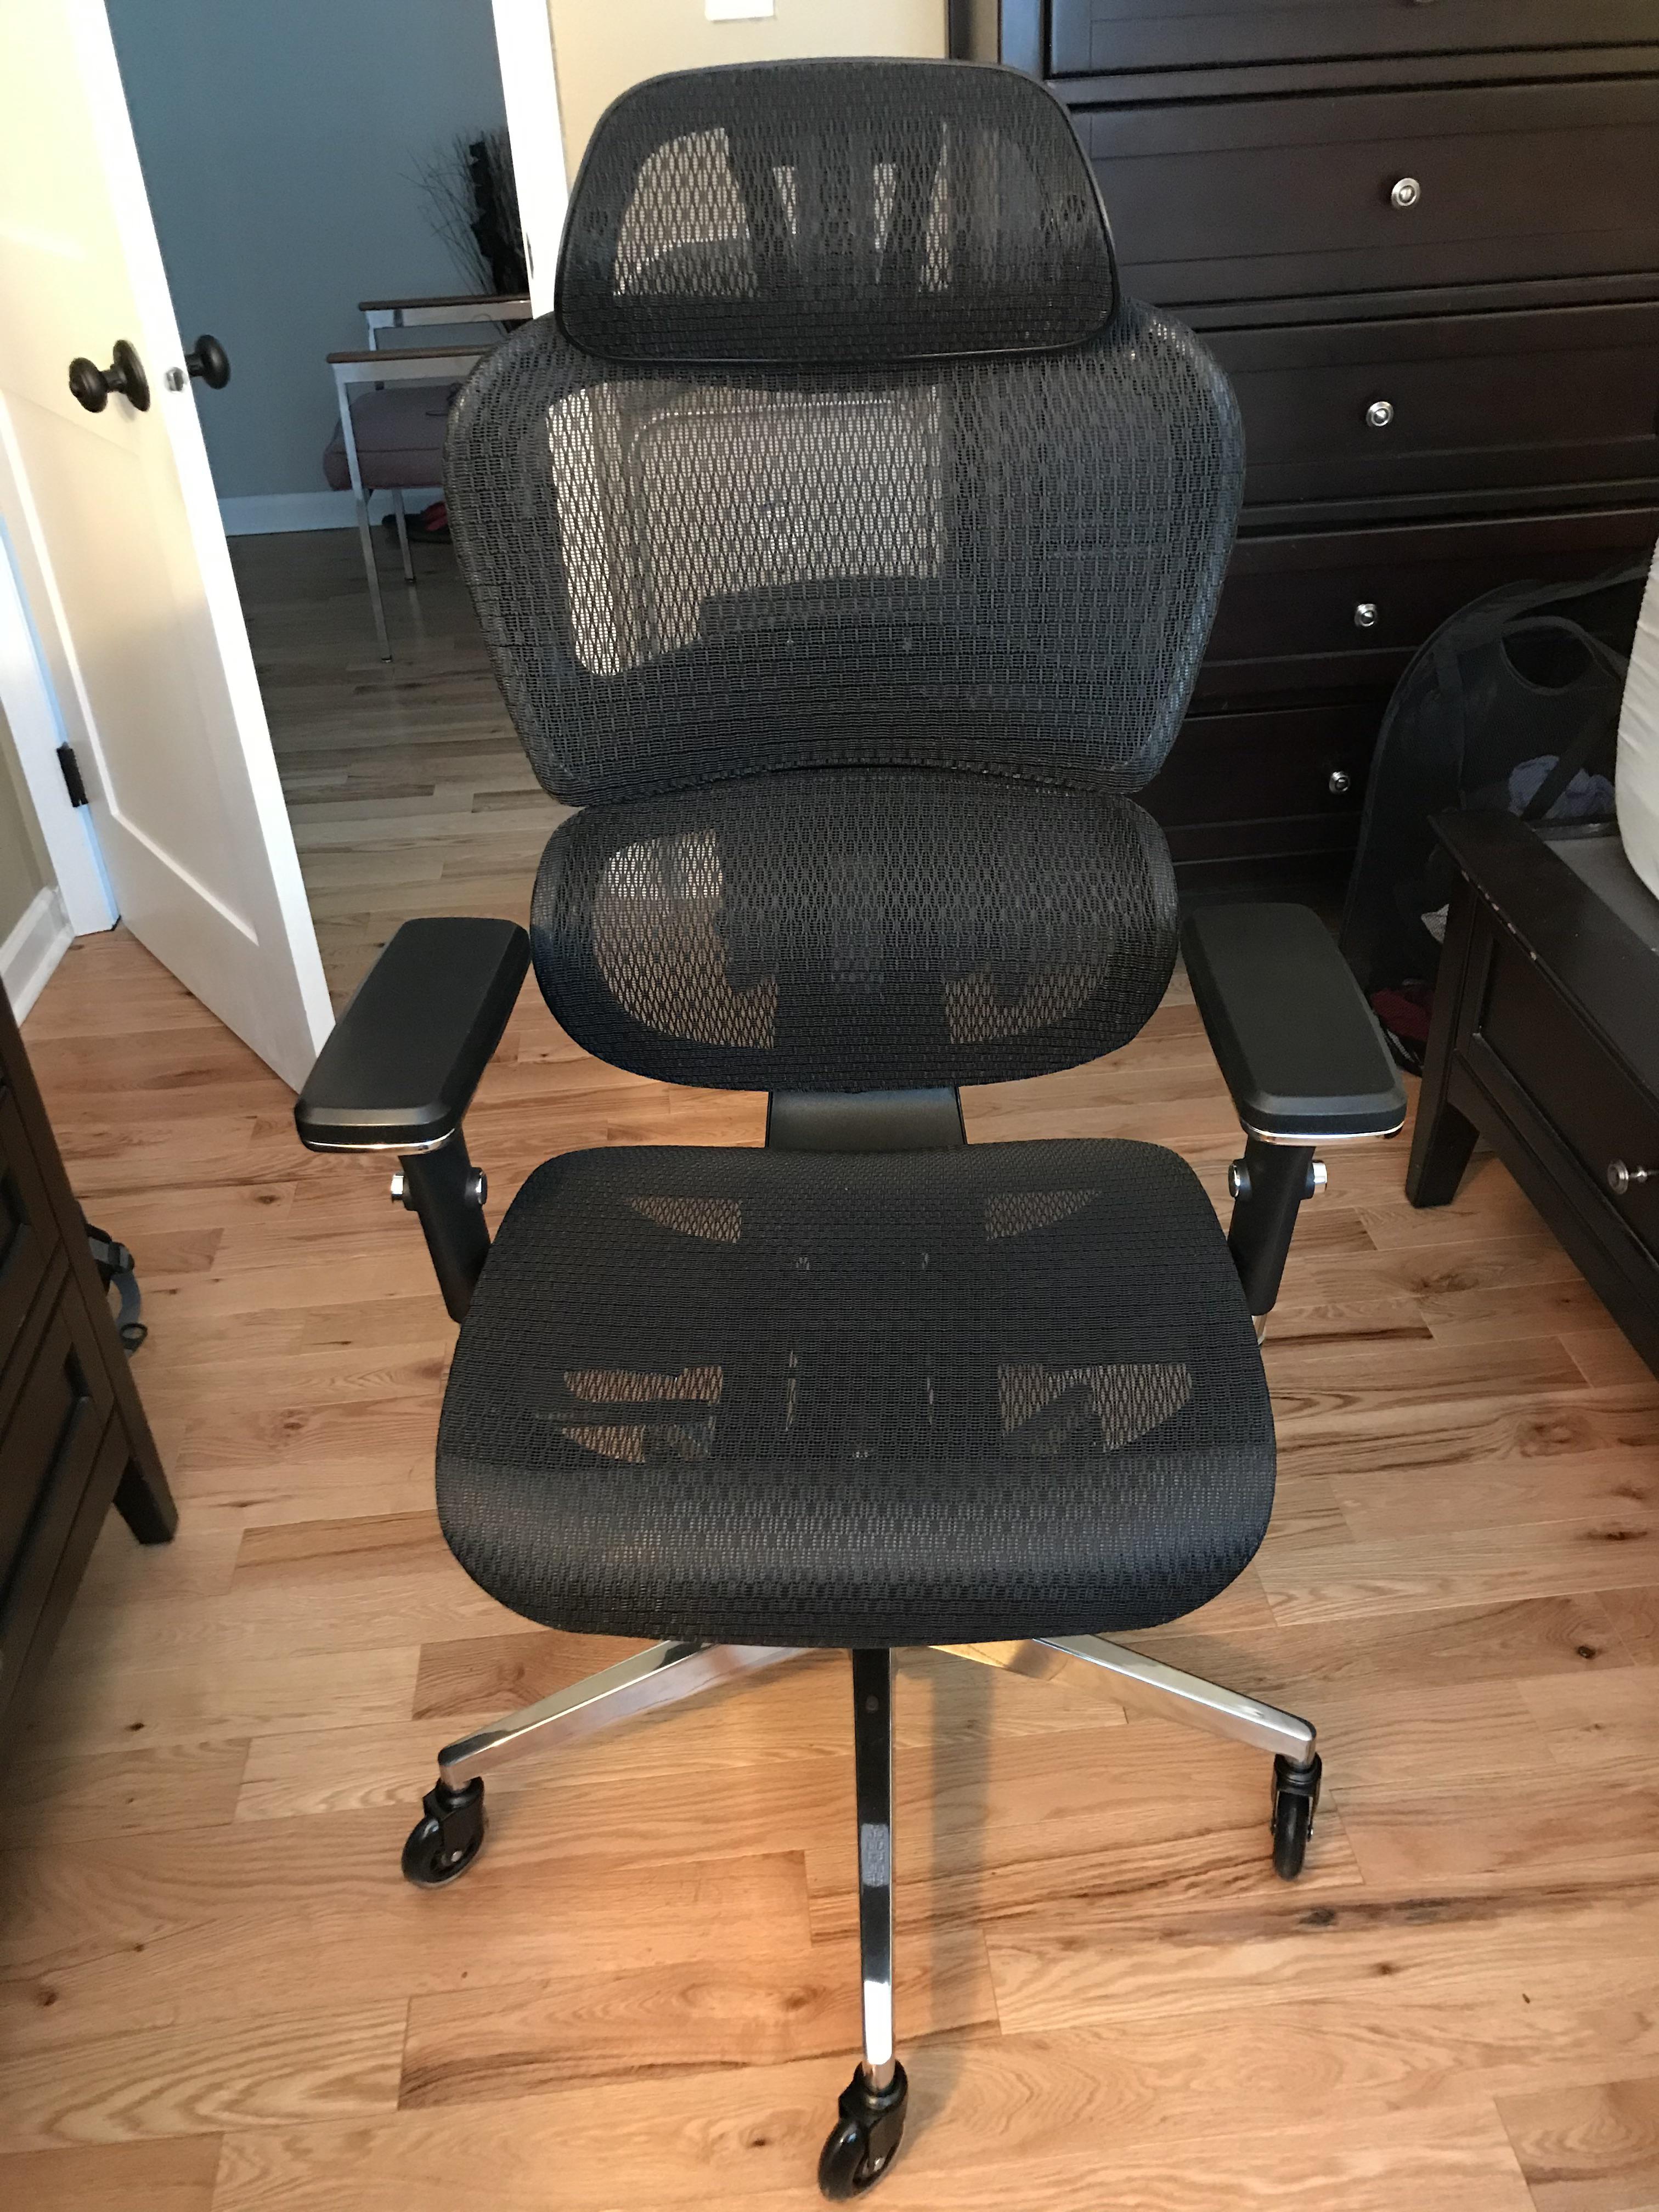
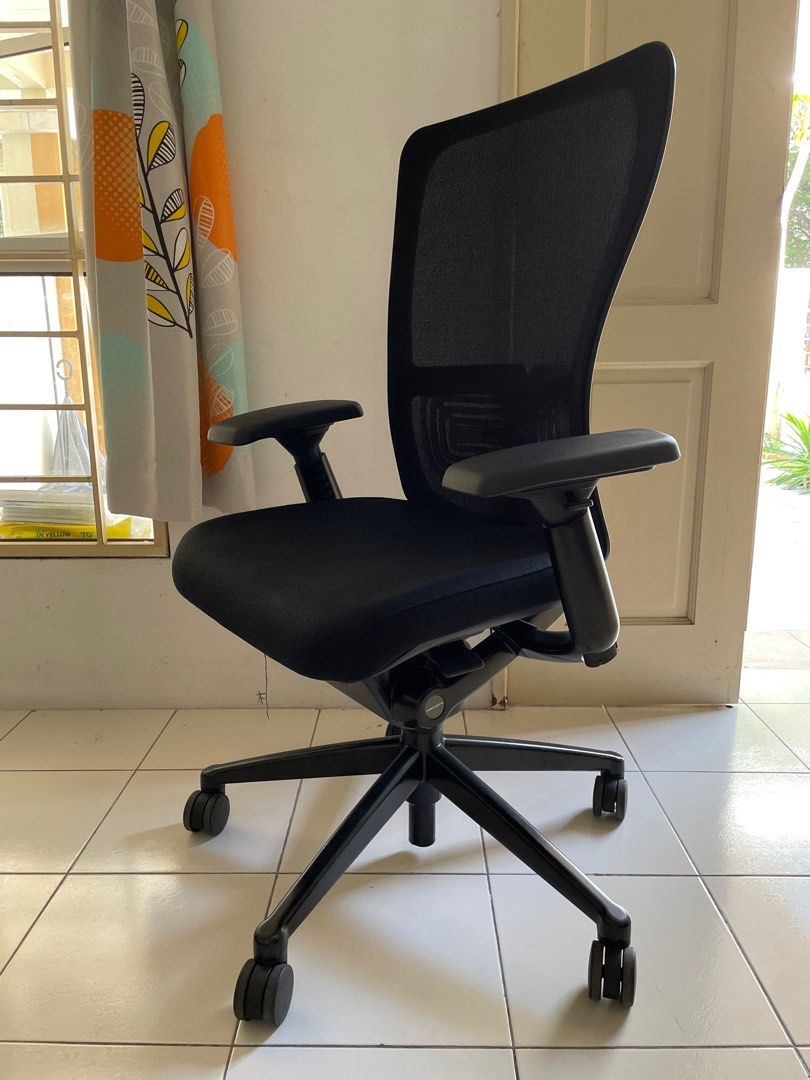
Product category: items_chair
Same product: no